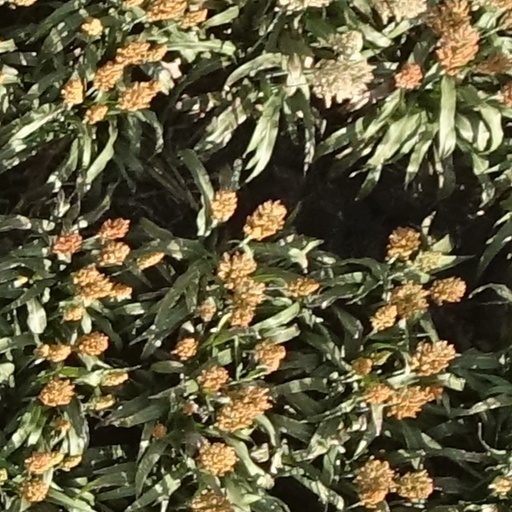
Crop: sorghum